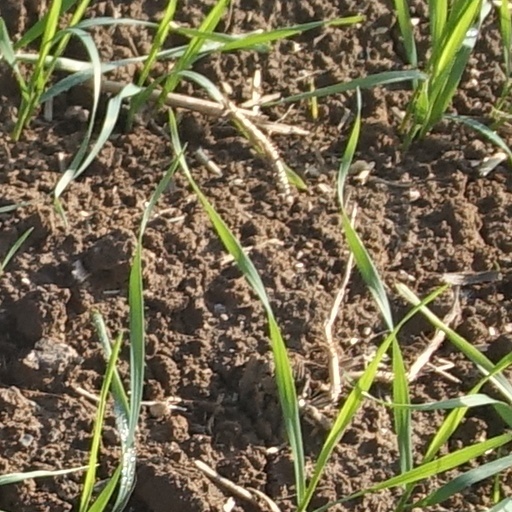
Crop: wheat